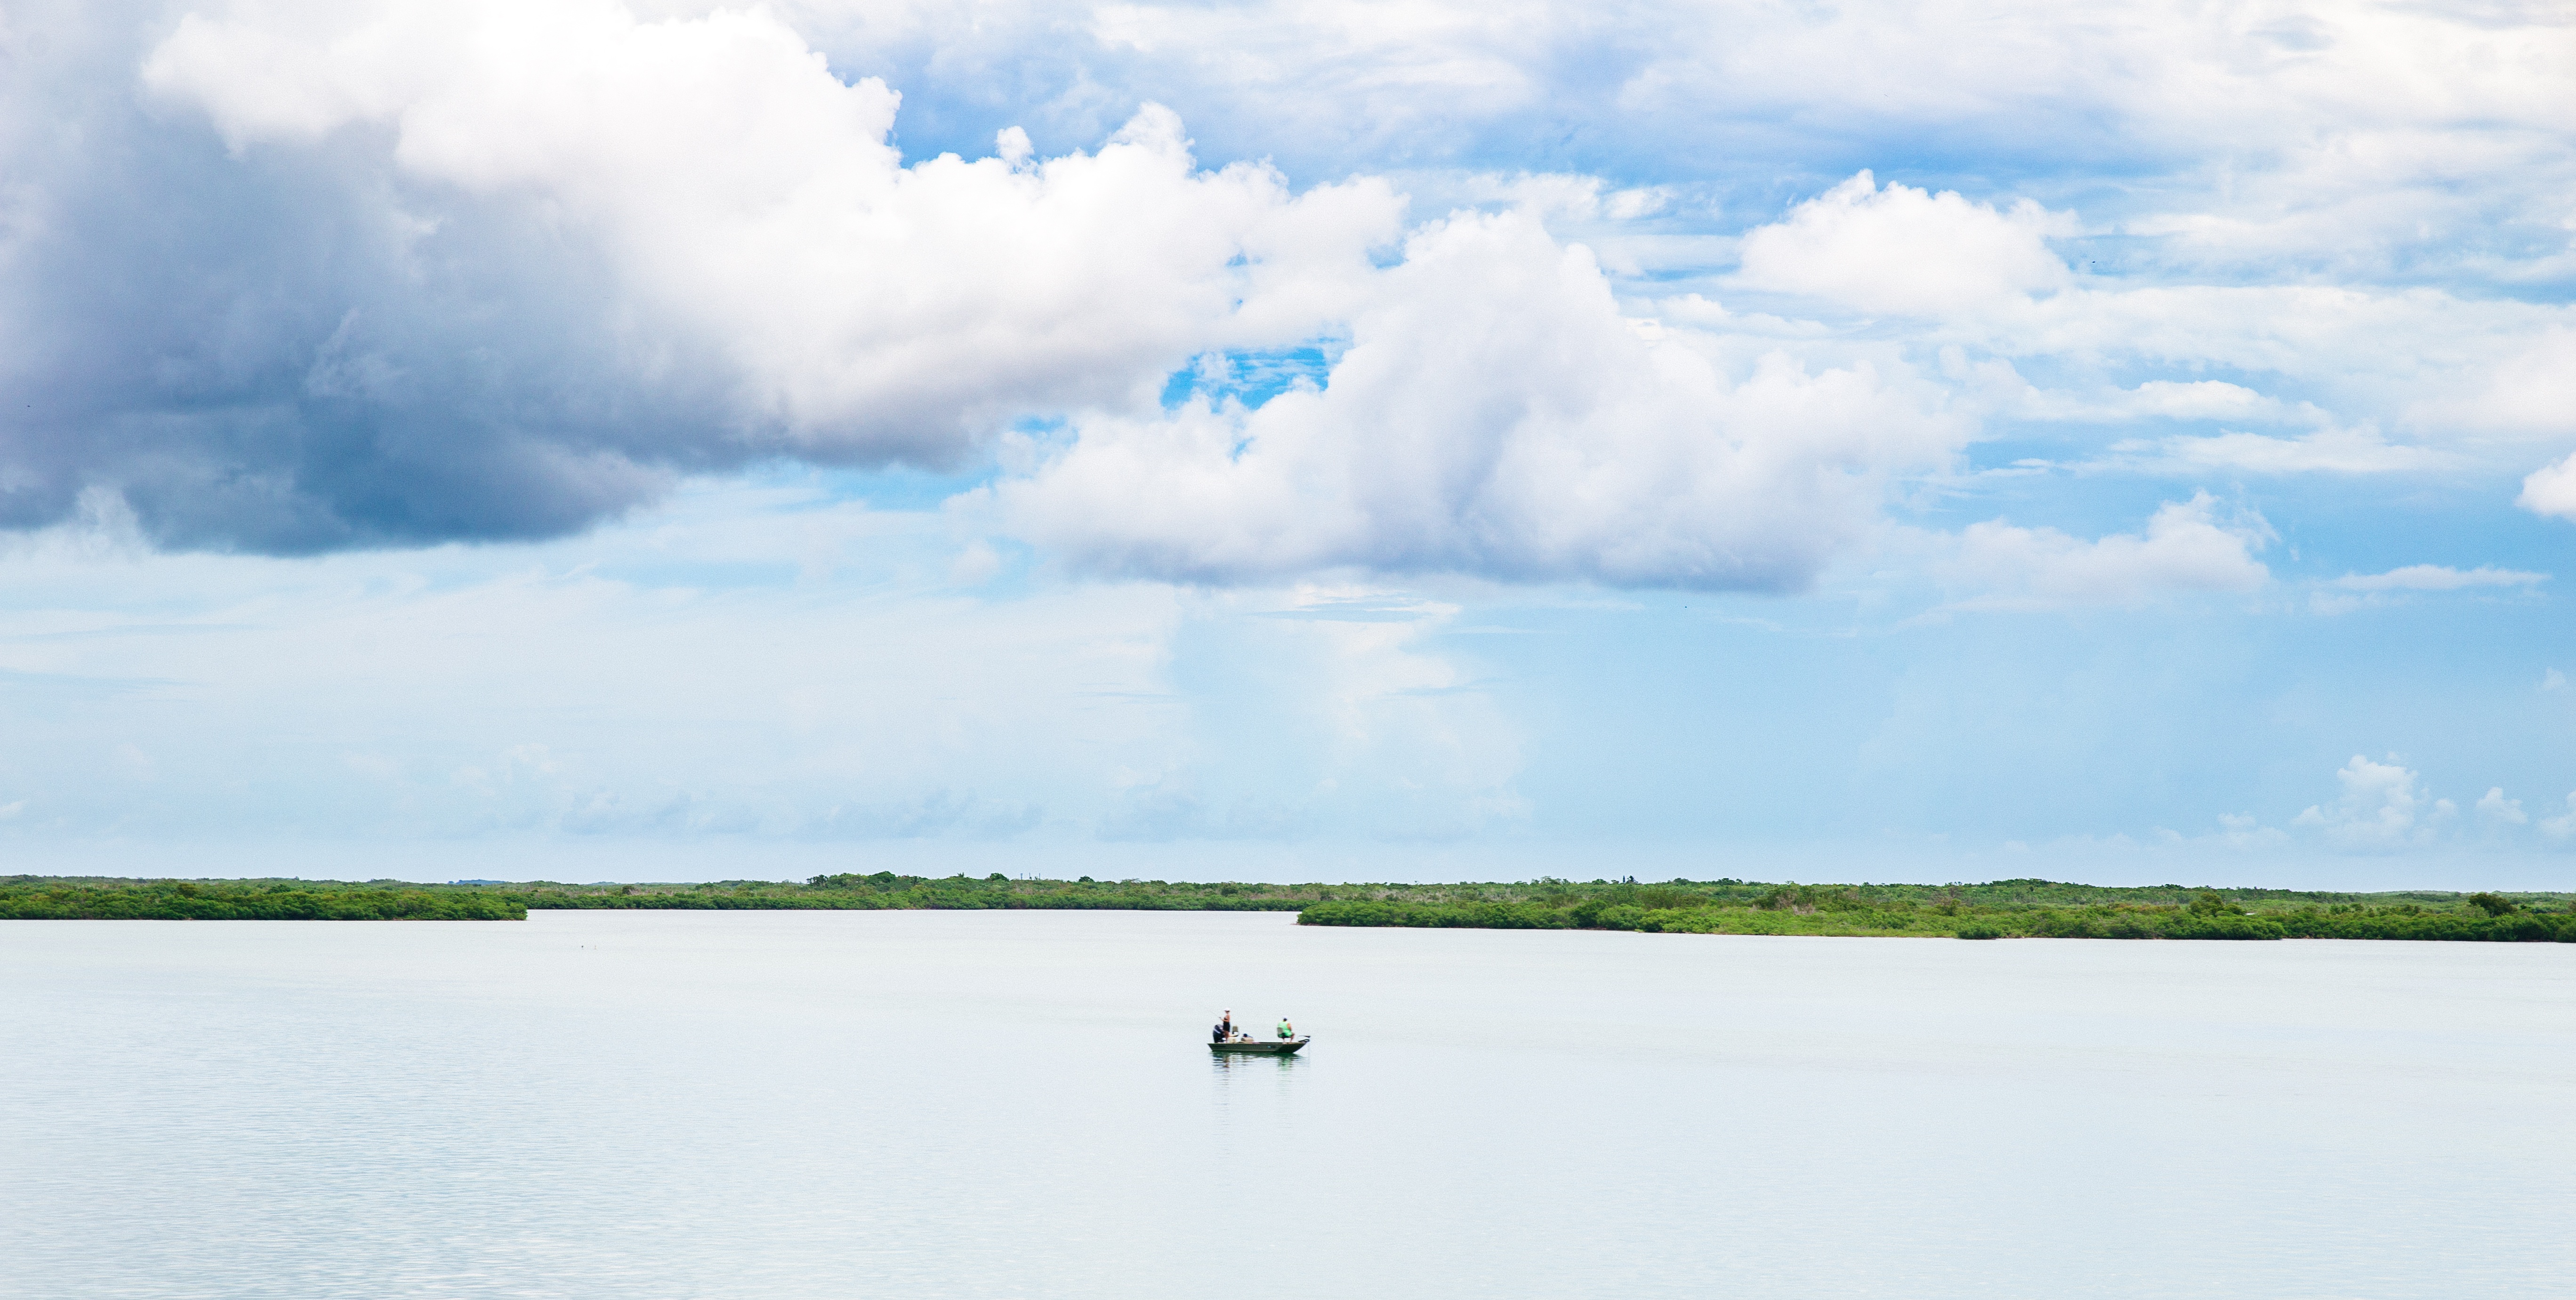
sea, water, nature, horizon, marsh, cloud, sky, boat, shore, lake, river, reflection, fishing, reservoir, boating, wetland, habitat, loch, meteorological phenomenon, natural environment, atmospheric phenomenon